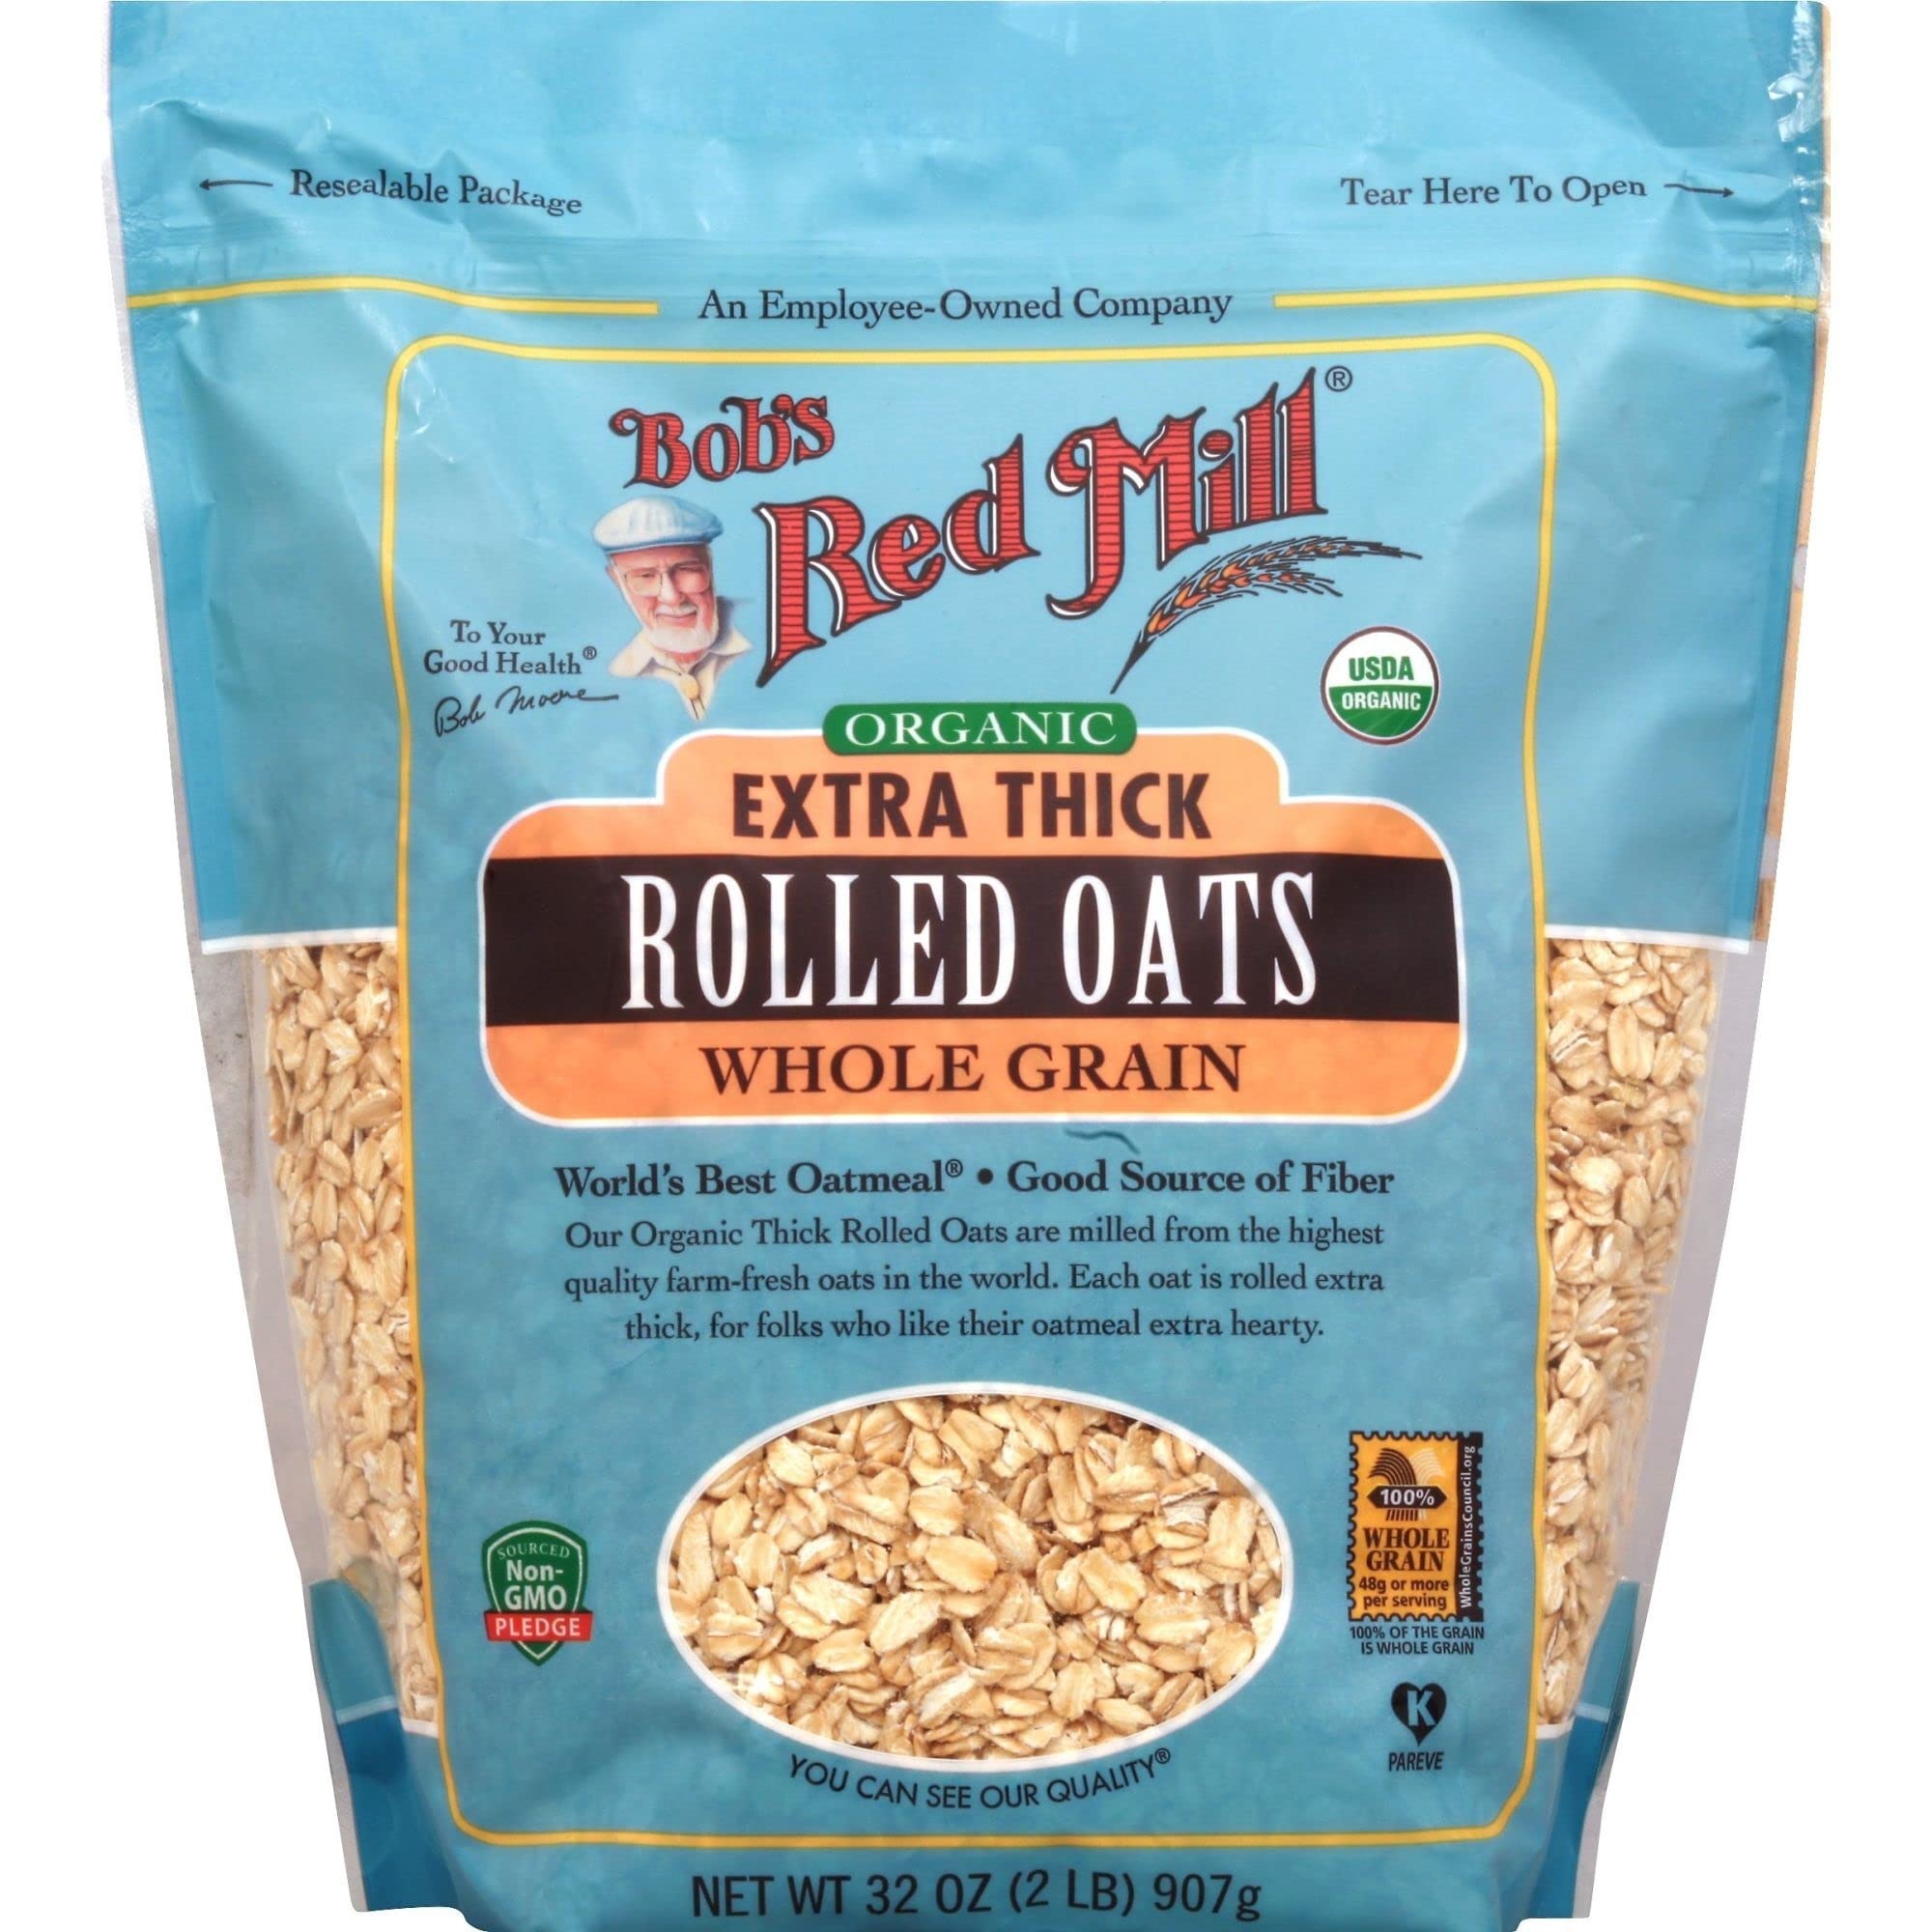
Item Name: Bobs Red Mill, Brm Organic Xtra Thick Rlld Oats 32Oz, 32 Ounce
Value: 32.0
Unit: Fl Oz

Price: 11.89